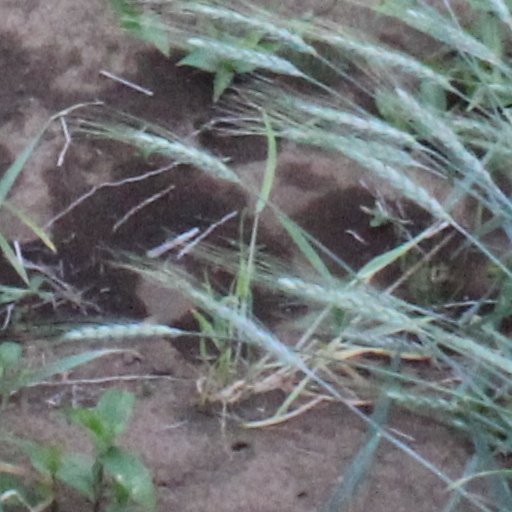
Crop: wheat